Silver Spring, Maryland

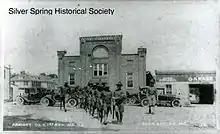
The Silver Spring Armory, constructed in 1917 by E. Brooke Lee

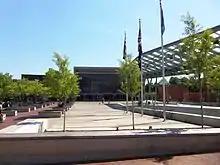
Silver Spring Civic Building and Veterans Plaza in June 2012

In the early 20th century, E. Brooke Lee and his brother, Blair Lee I, founded the Lee Development Company, whose Colesville Road office building remains a downtown fixture. Dale Drive, a winding roadway, was built to provide vehicular access to much of the family's substantial real estate holdings. Suburban development continued in 1922 when Woodside Development Corporation created Woodside Park, a neighborhood of plot home sites built on the former Noyes estate in 1923. In 1924, Washington trolley service on Georgia Avenue (present-day Maryland Route 97) across B&O's Metropolitan Branch was suspended so that an underpass could be built. The underpass was completed two years later, but trolley service never resumed. It would be rebuilt again in 1948 with additional lanes for automobile traffic, opening the areas to the north for readily accessible suburban development.